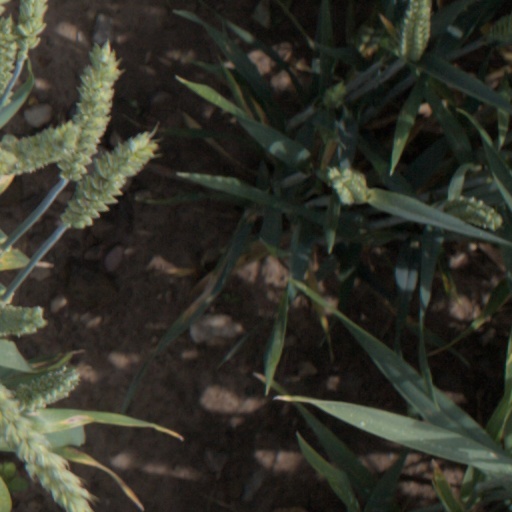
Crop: wheat